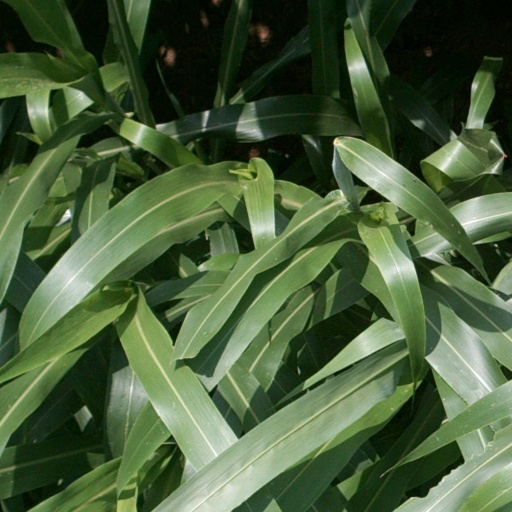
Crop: sorghum